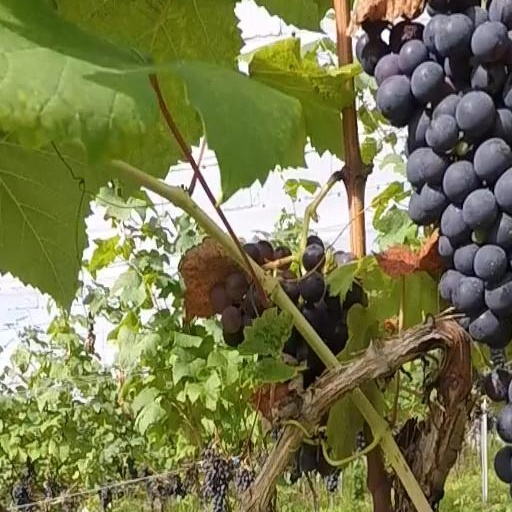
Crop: grape